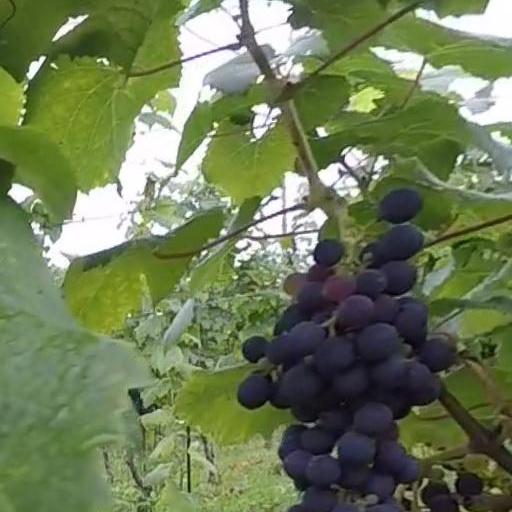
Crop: grape